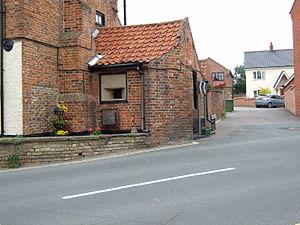
Les fortifications défensives britanniques de la Seconde Guerre mondiale étaient de petites constructions fortifiées construites dans le cadre de la préparation à l'invasion allemande. Elles ont été populairement appelées « boite à pilules » en référence à leur forme.